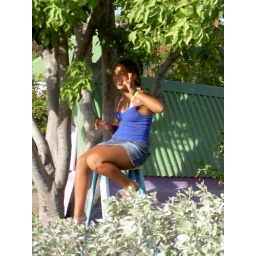
Shirley in the tree picking the fruits